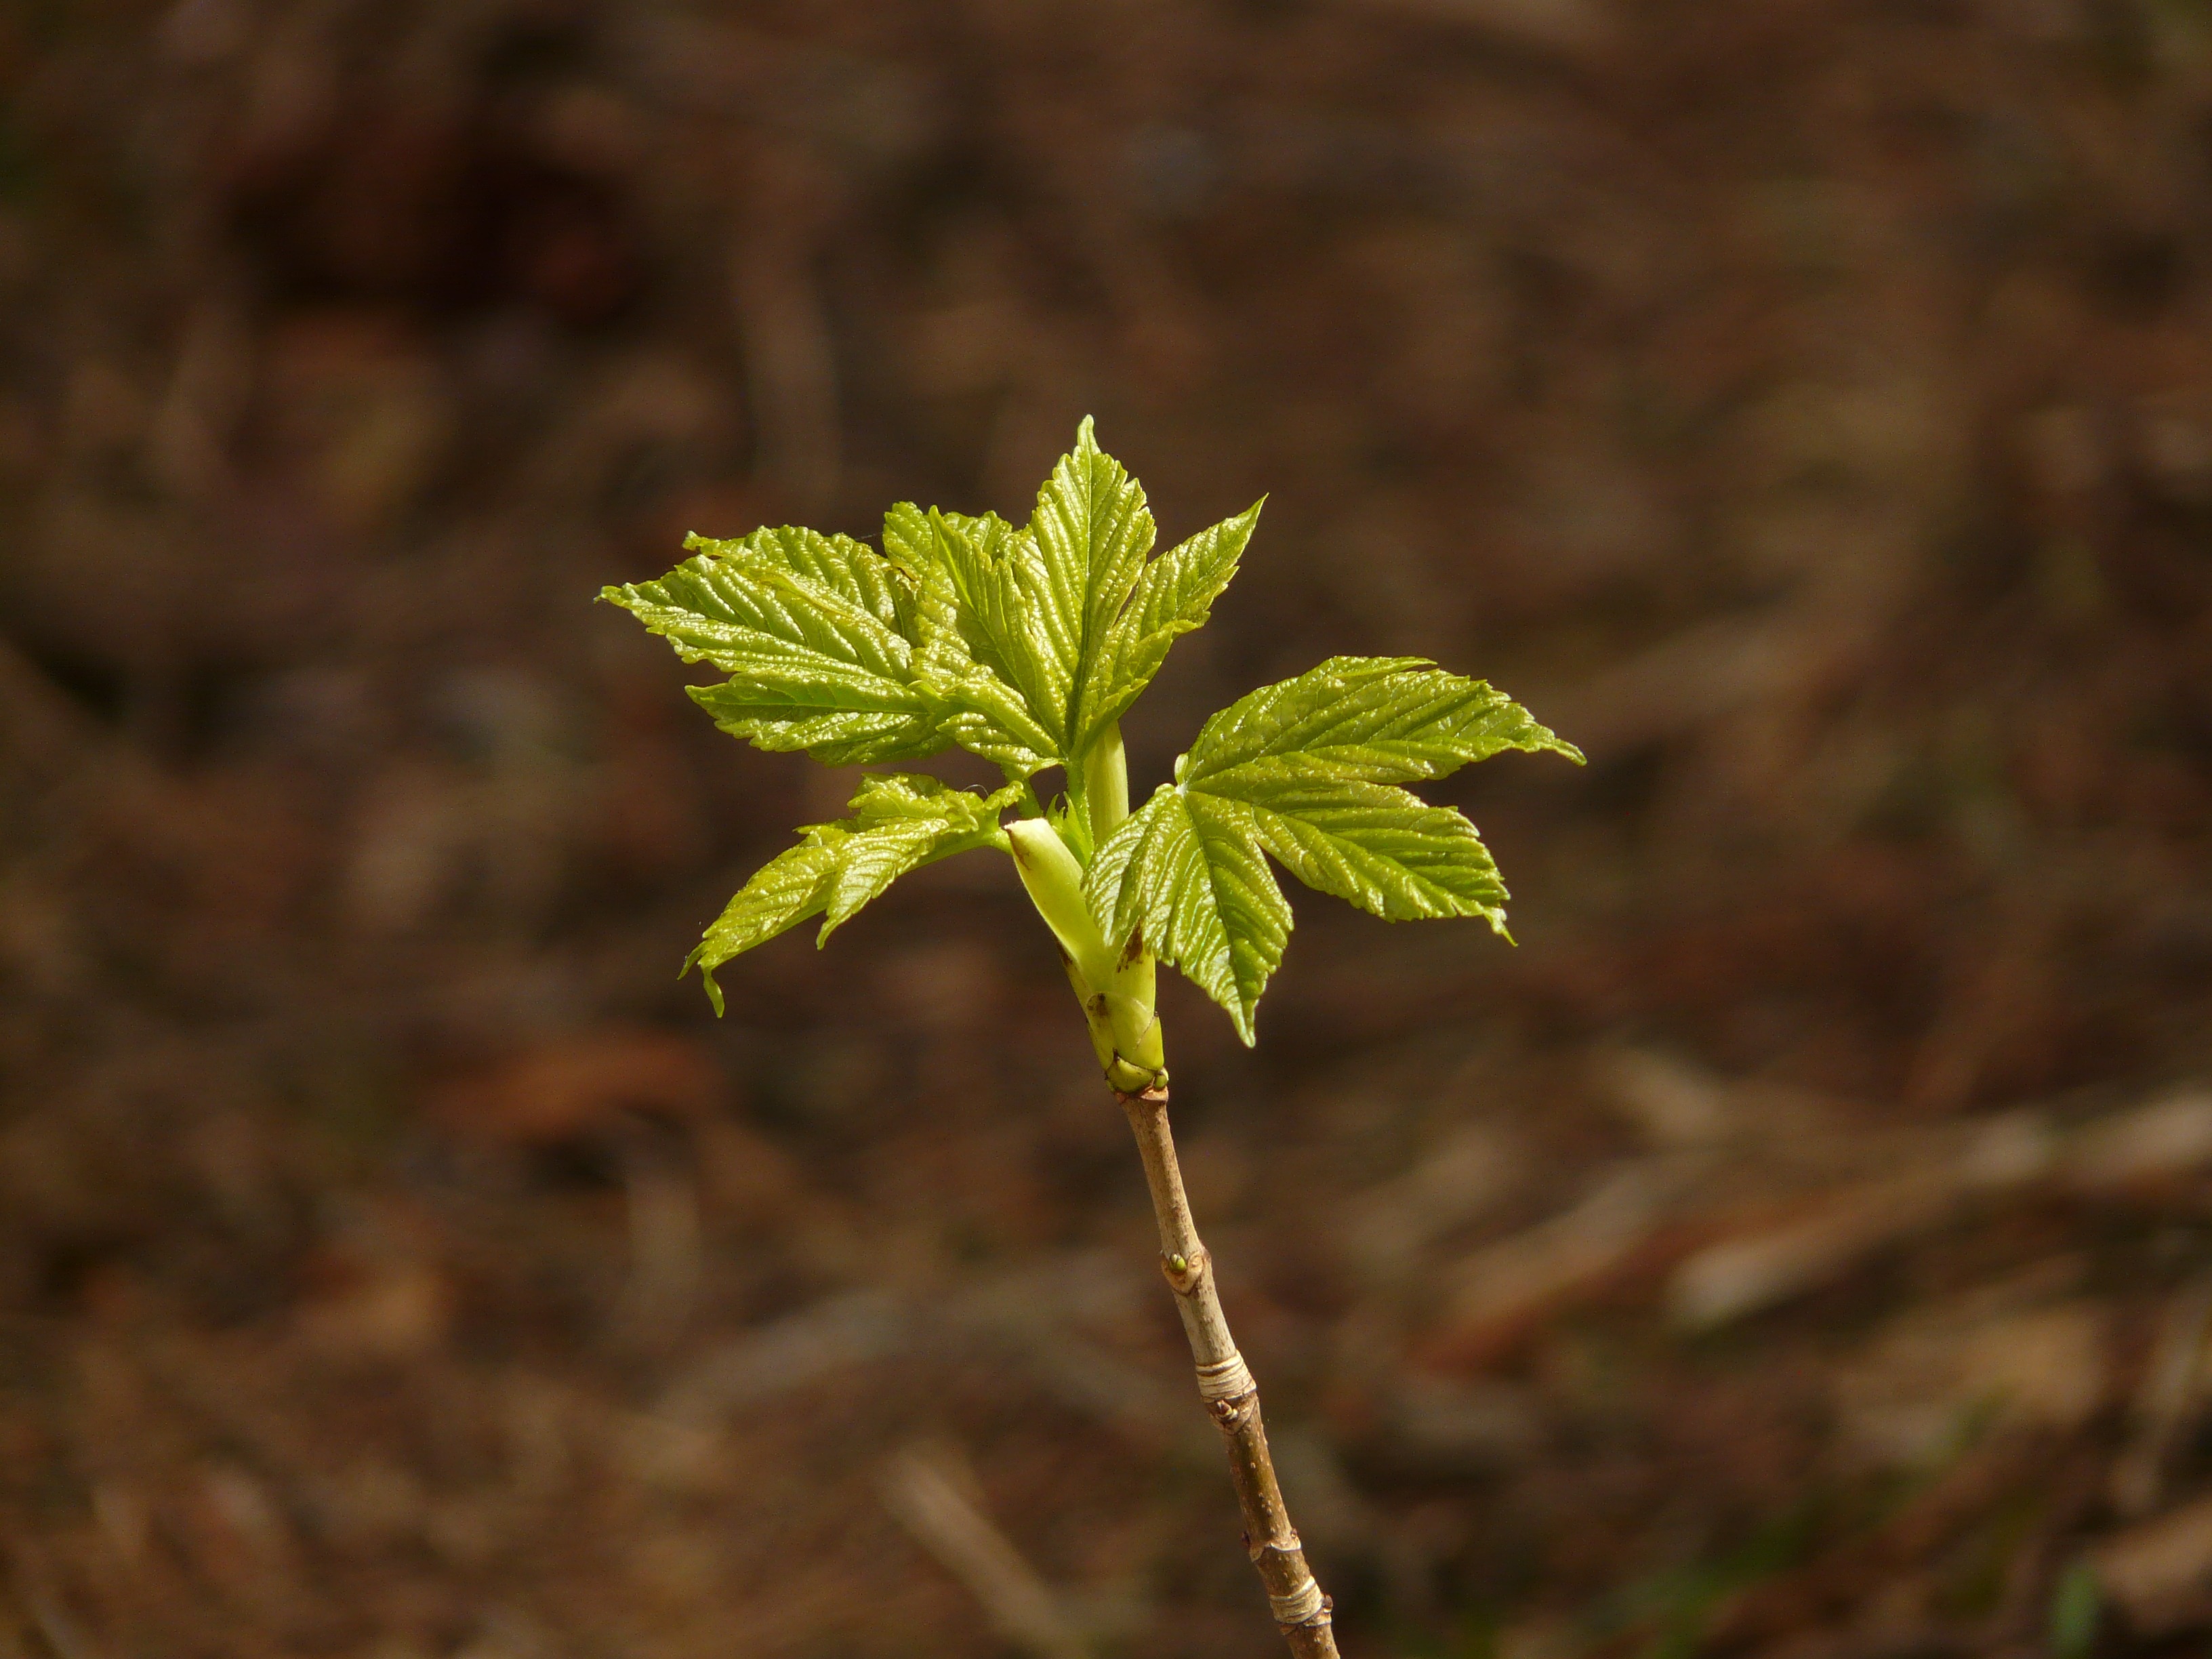
tree, nature, forest, branch, plant, leaf, flower, young, spring, green, produce, autumn, soil, botany, flora, maple, sprout, maple tree, wildflower, leaves, shrub, deciduous, macro photography, aceraceae, flowering plant, leaf buds, first leaves, needle leaf maple, norway maple, acer platanoides, plant stem, woody plant, land plant